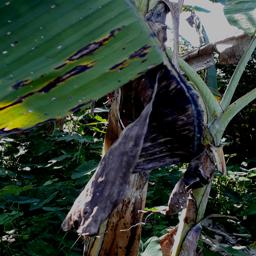
Label: BLACK SIGATOKA